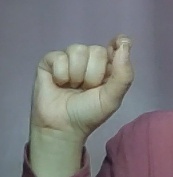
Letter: fa